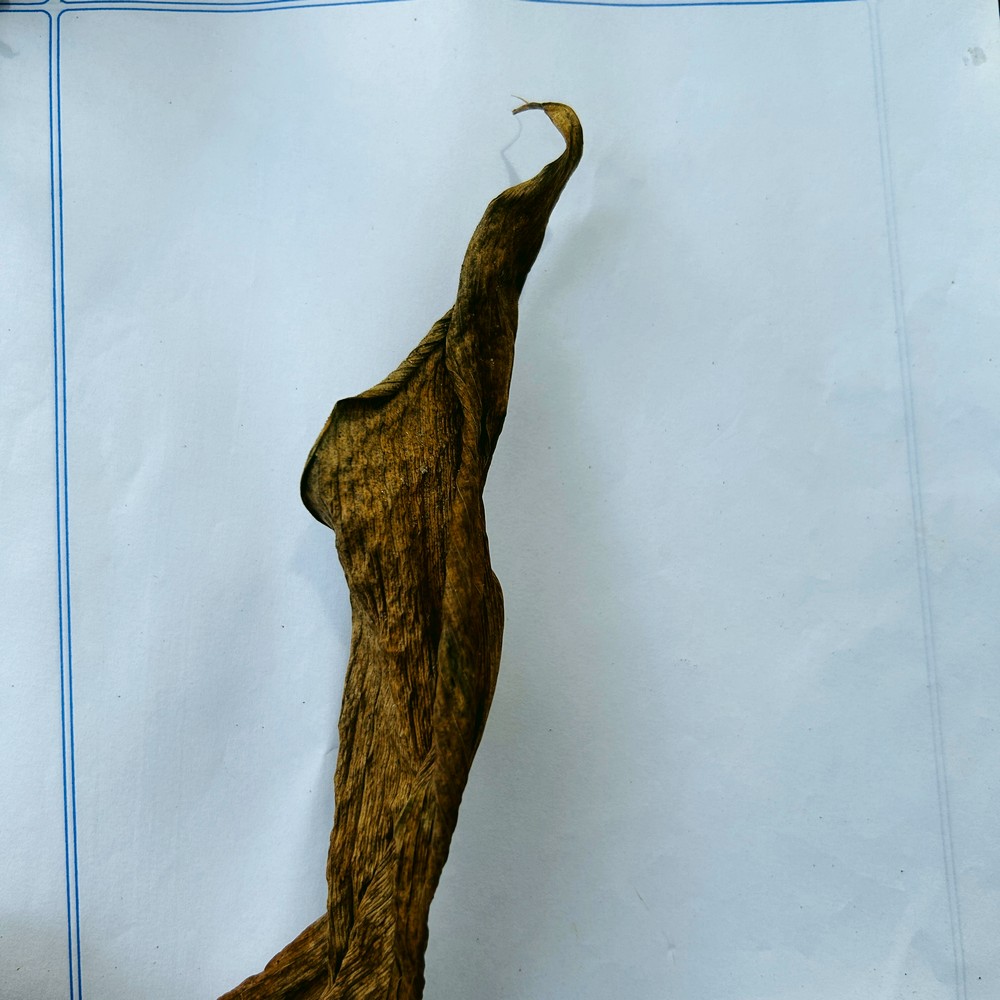
Label: Dry Leaf